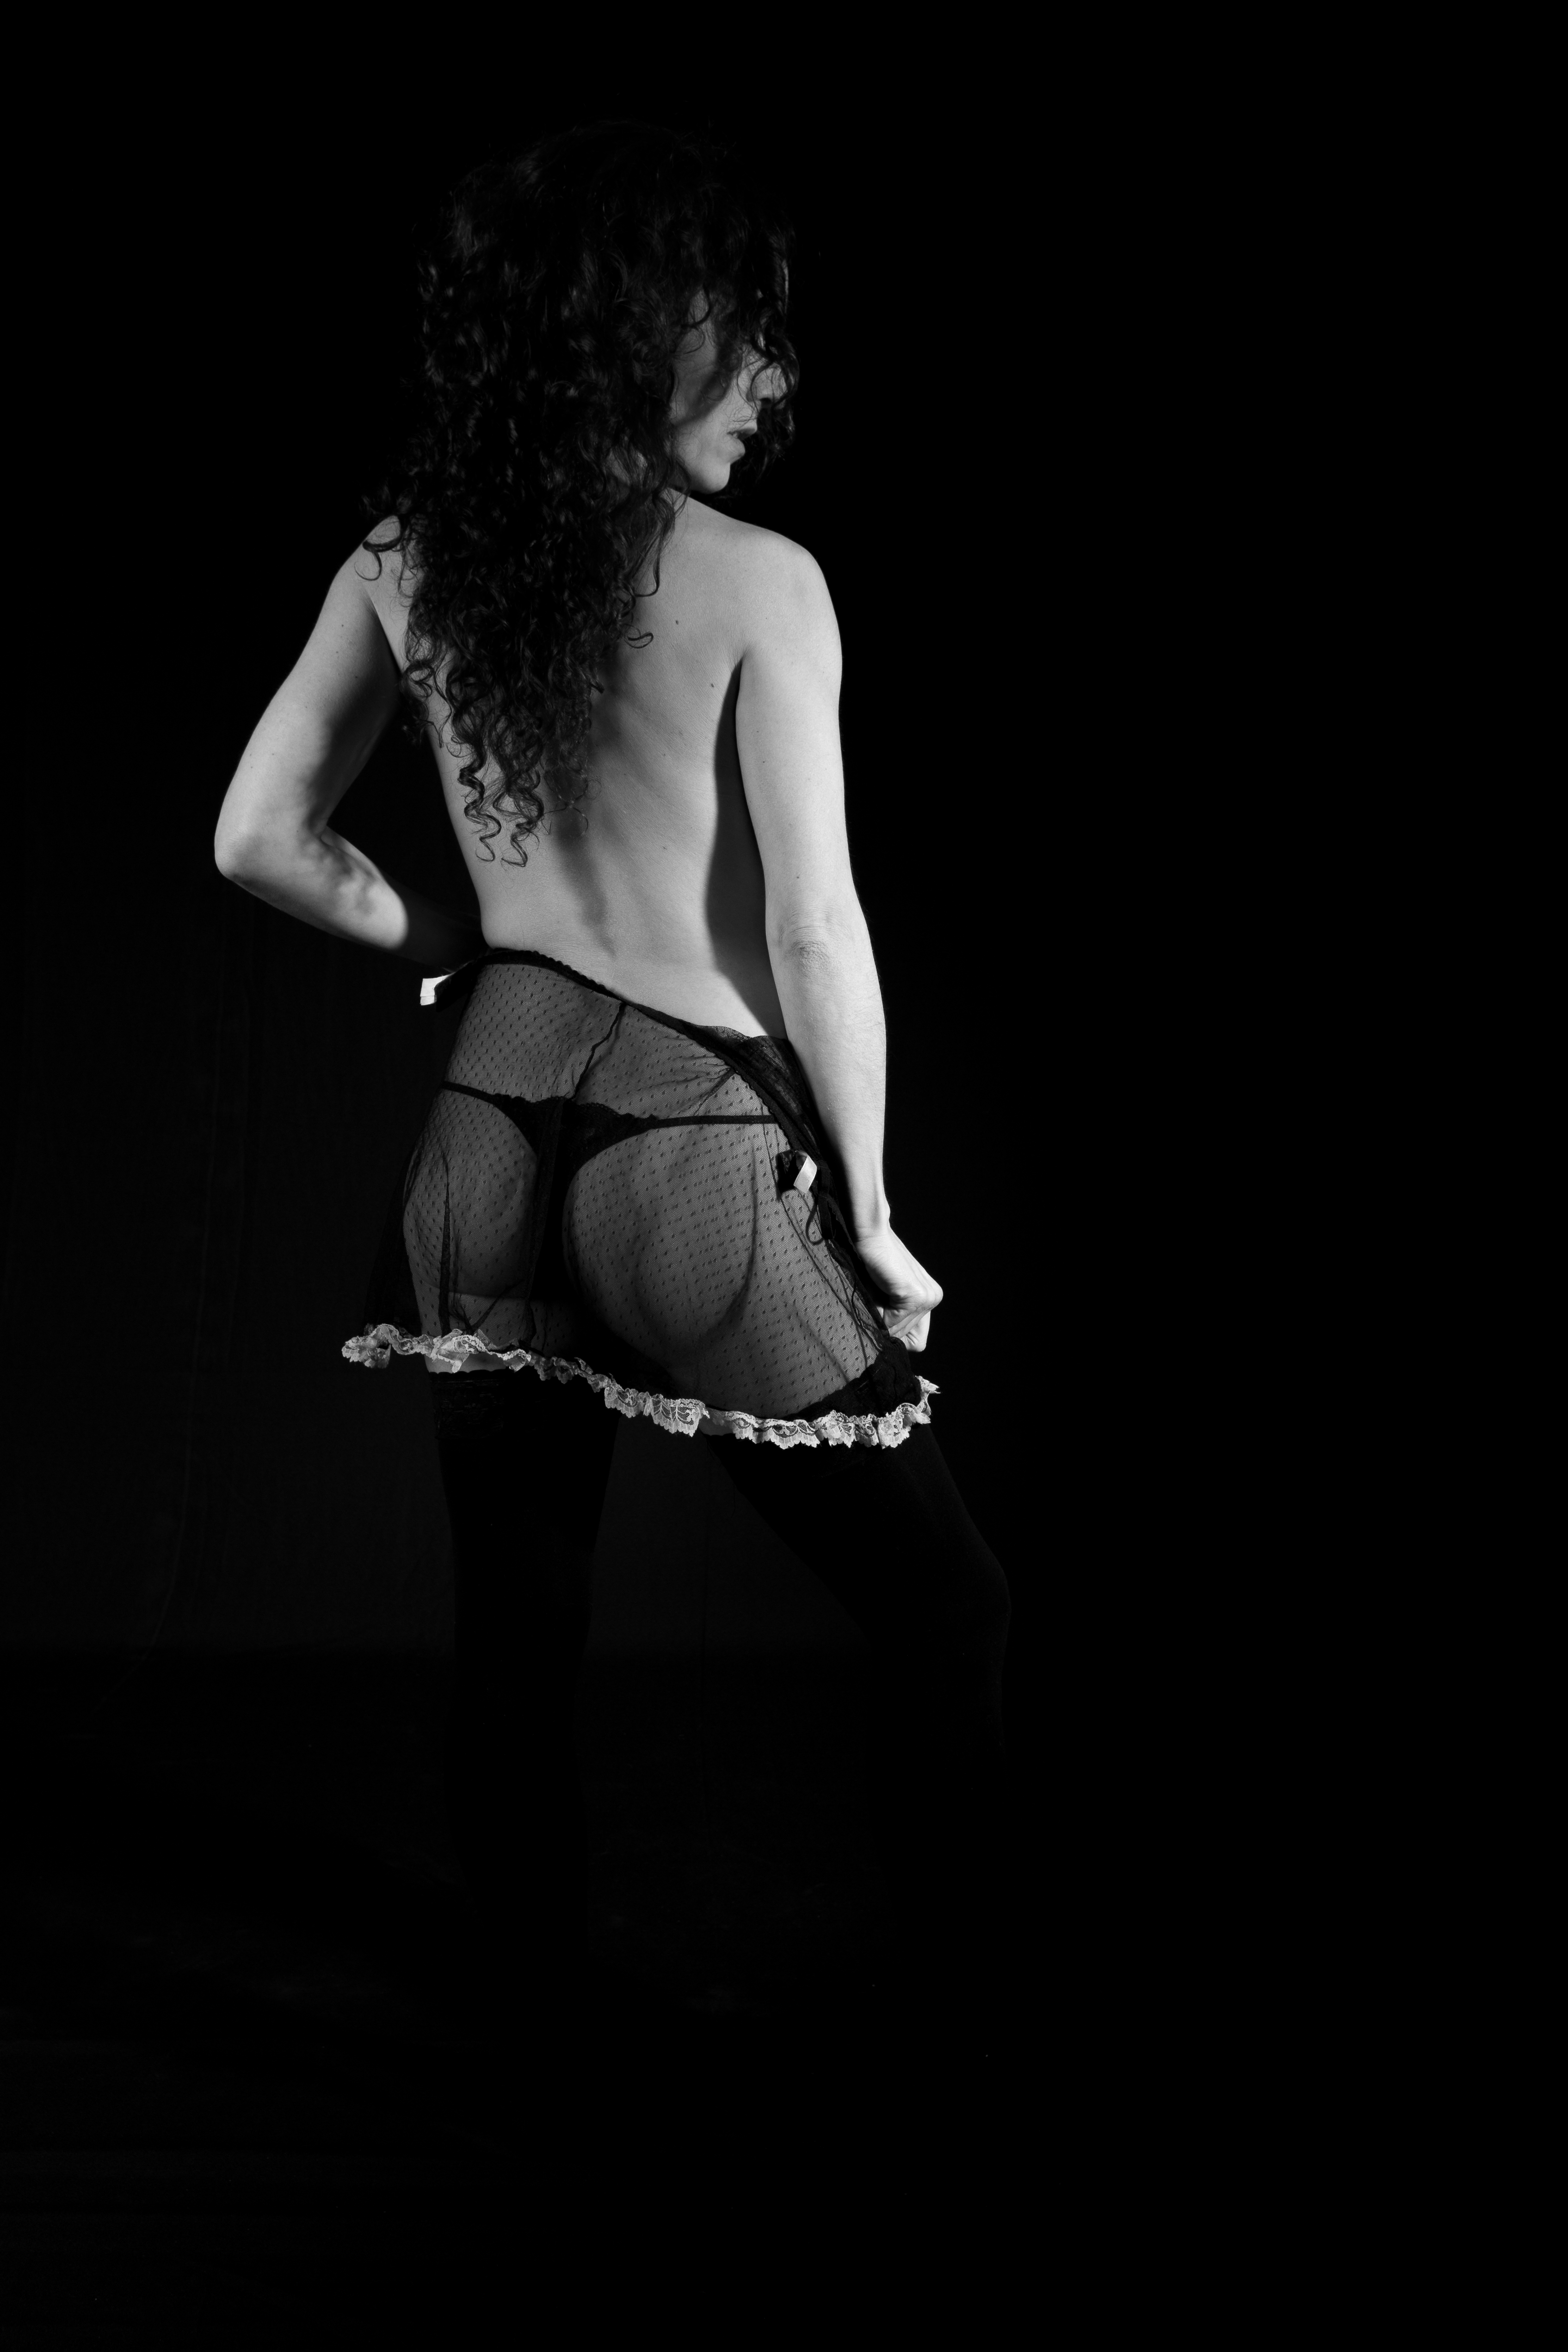
hand, black and white, girl, photography, photo, model, finger, sitting, canon, darkness, black, monochrome, blackandwhite, women, beauty, canon6d, foto, sexy, argentina, nude, rodrigoparedes, buenosaires, ar, 160378, www160378com, canon1635, gabriela, photo shoot, sense, monochrome photography, human positions, art model